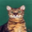
Label: cat